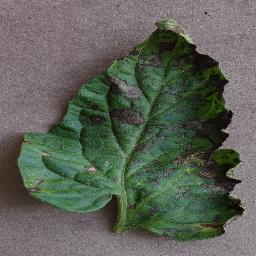
Label: Tomato___Early_blight